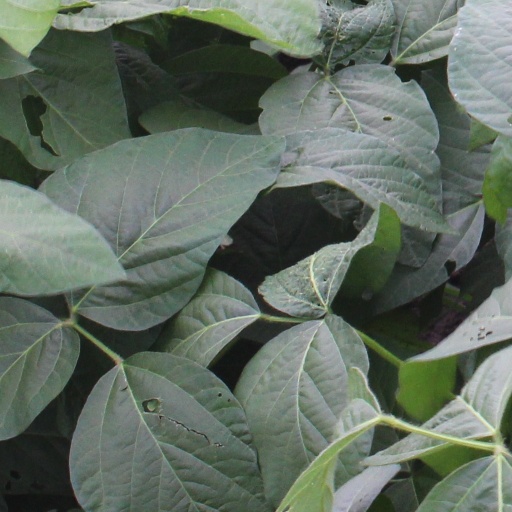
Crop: soybean